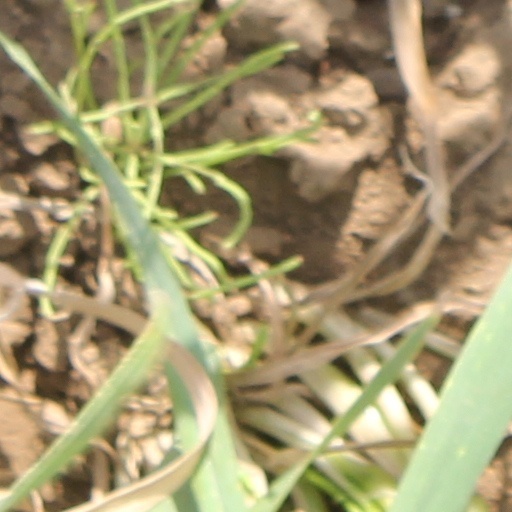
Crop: wheat